Königrufen

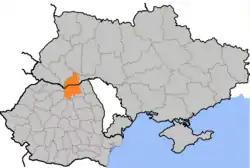
Bukovina (orange)

Romanian Tarock is played in the Bukovina, once the easternmost part of Cisleithania, today divided between Romania and Ukraine. The rules in the two countries differ only slightly.